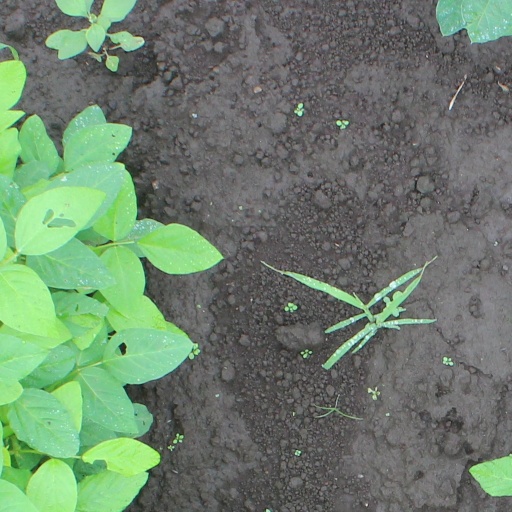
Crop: soybean